Naomi Campbell

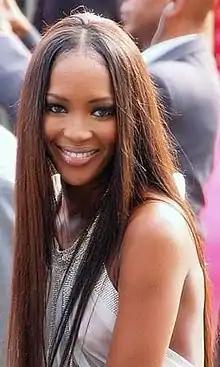
Campbell at the 2008 Cannes Film Festival

In June 2024, the Victoria and Albert Museum in London launched a solo exhibition titled "Naomi: In Fashion”, which highlighted Campbell's philanthropic work and activism. The exhibit opens with personal images from Campbell’s archive and also displays 100 curated outfits she has worn throughout her modelling years.